Borgou Department

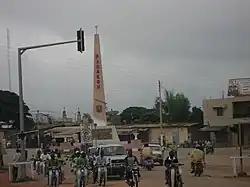
Parakou, the departmental capital

Borgou borders Alibori Department to the north, Nigeria to the east, Collines Department to the south, and Donga Department and Atakora Department to the west. Geographically, the department is part of the larger Borg(o)u region divided by the Benin–Nigeria border, with in Benin and in Nigeria. The northern regions of Benin, in general, receive one season of rainfall from May to September, compared to the southern regions which receive two spells of rain from March to July and September to November. The average temperature from April to June reaches , while the average temperature between November and March ranges between . The average elevation of the department is above the mean sea level.